Liaocheng

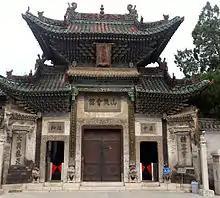
Shanxi-Shaanxi Assembly Hall.

The town is served by Liaocheng railway station as well as a station on the high-speed network, Liaocheng West railway station.